Fern Cottage (California)

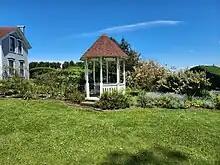
Gazebo rose garden, 2023

6. Orchard. Located within a fenced area north of the cottage yard, the orchard is the remaining one of two—a cherry and an apple orchard. These trees provided fruit to the household for both eating and canning. Sheep and bees share this apple orchard today (1987).